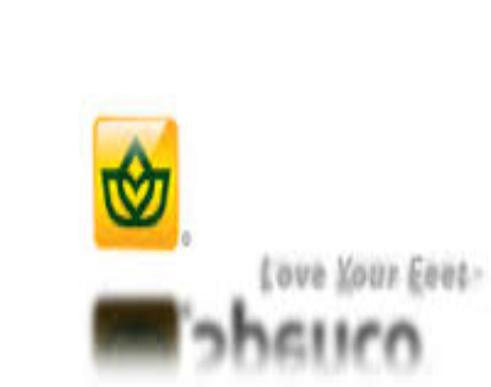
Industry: Clothes